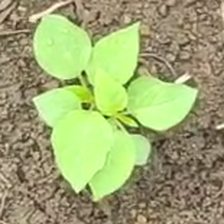
Weed species: Obscure_morning _glory(Ipomoea obscura)